Saint-Malo Cathedral

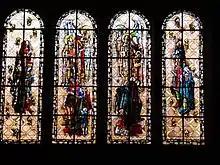
Some of the great Breton saints: Paul Aurélien, Tugdual, Corentin, Malo, Guillaume, Samson and Patern

The stained glass windows are the work of Max Ingrand. They depict scenes chronicling the history of the city and the cathedral.